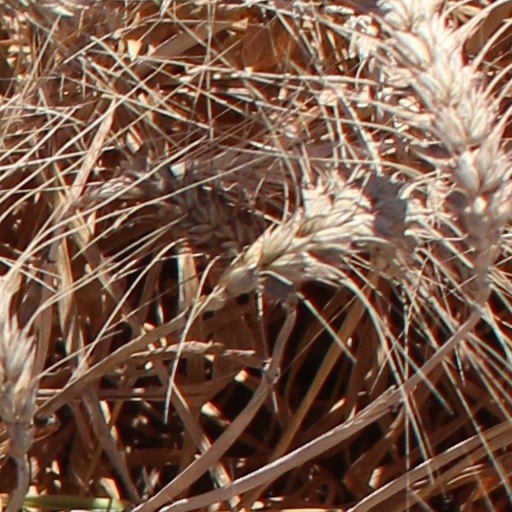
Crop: wheat